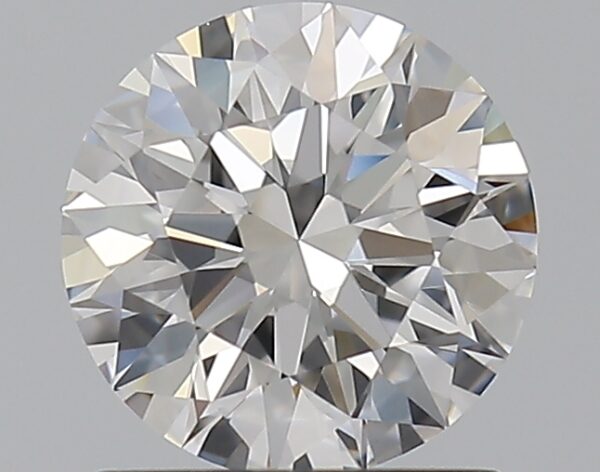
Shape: round
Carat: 1.01
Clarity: IF
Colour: E
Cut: EX
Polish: EX
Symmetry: EX
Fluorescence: N
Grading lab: GIA
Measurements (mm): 6.4 x 6.44 x 4.03